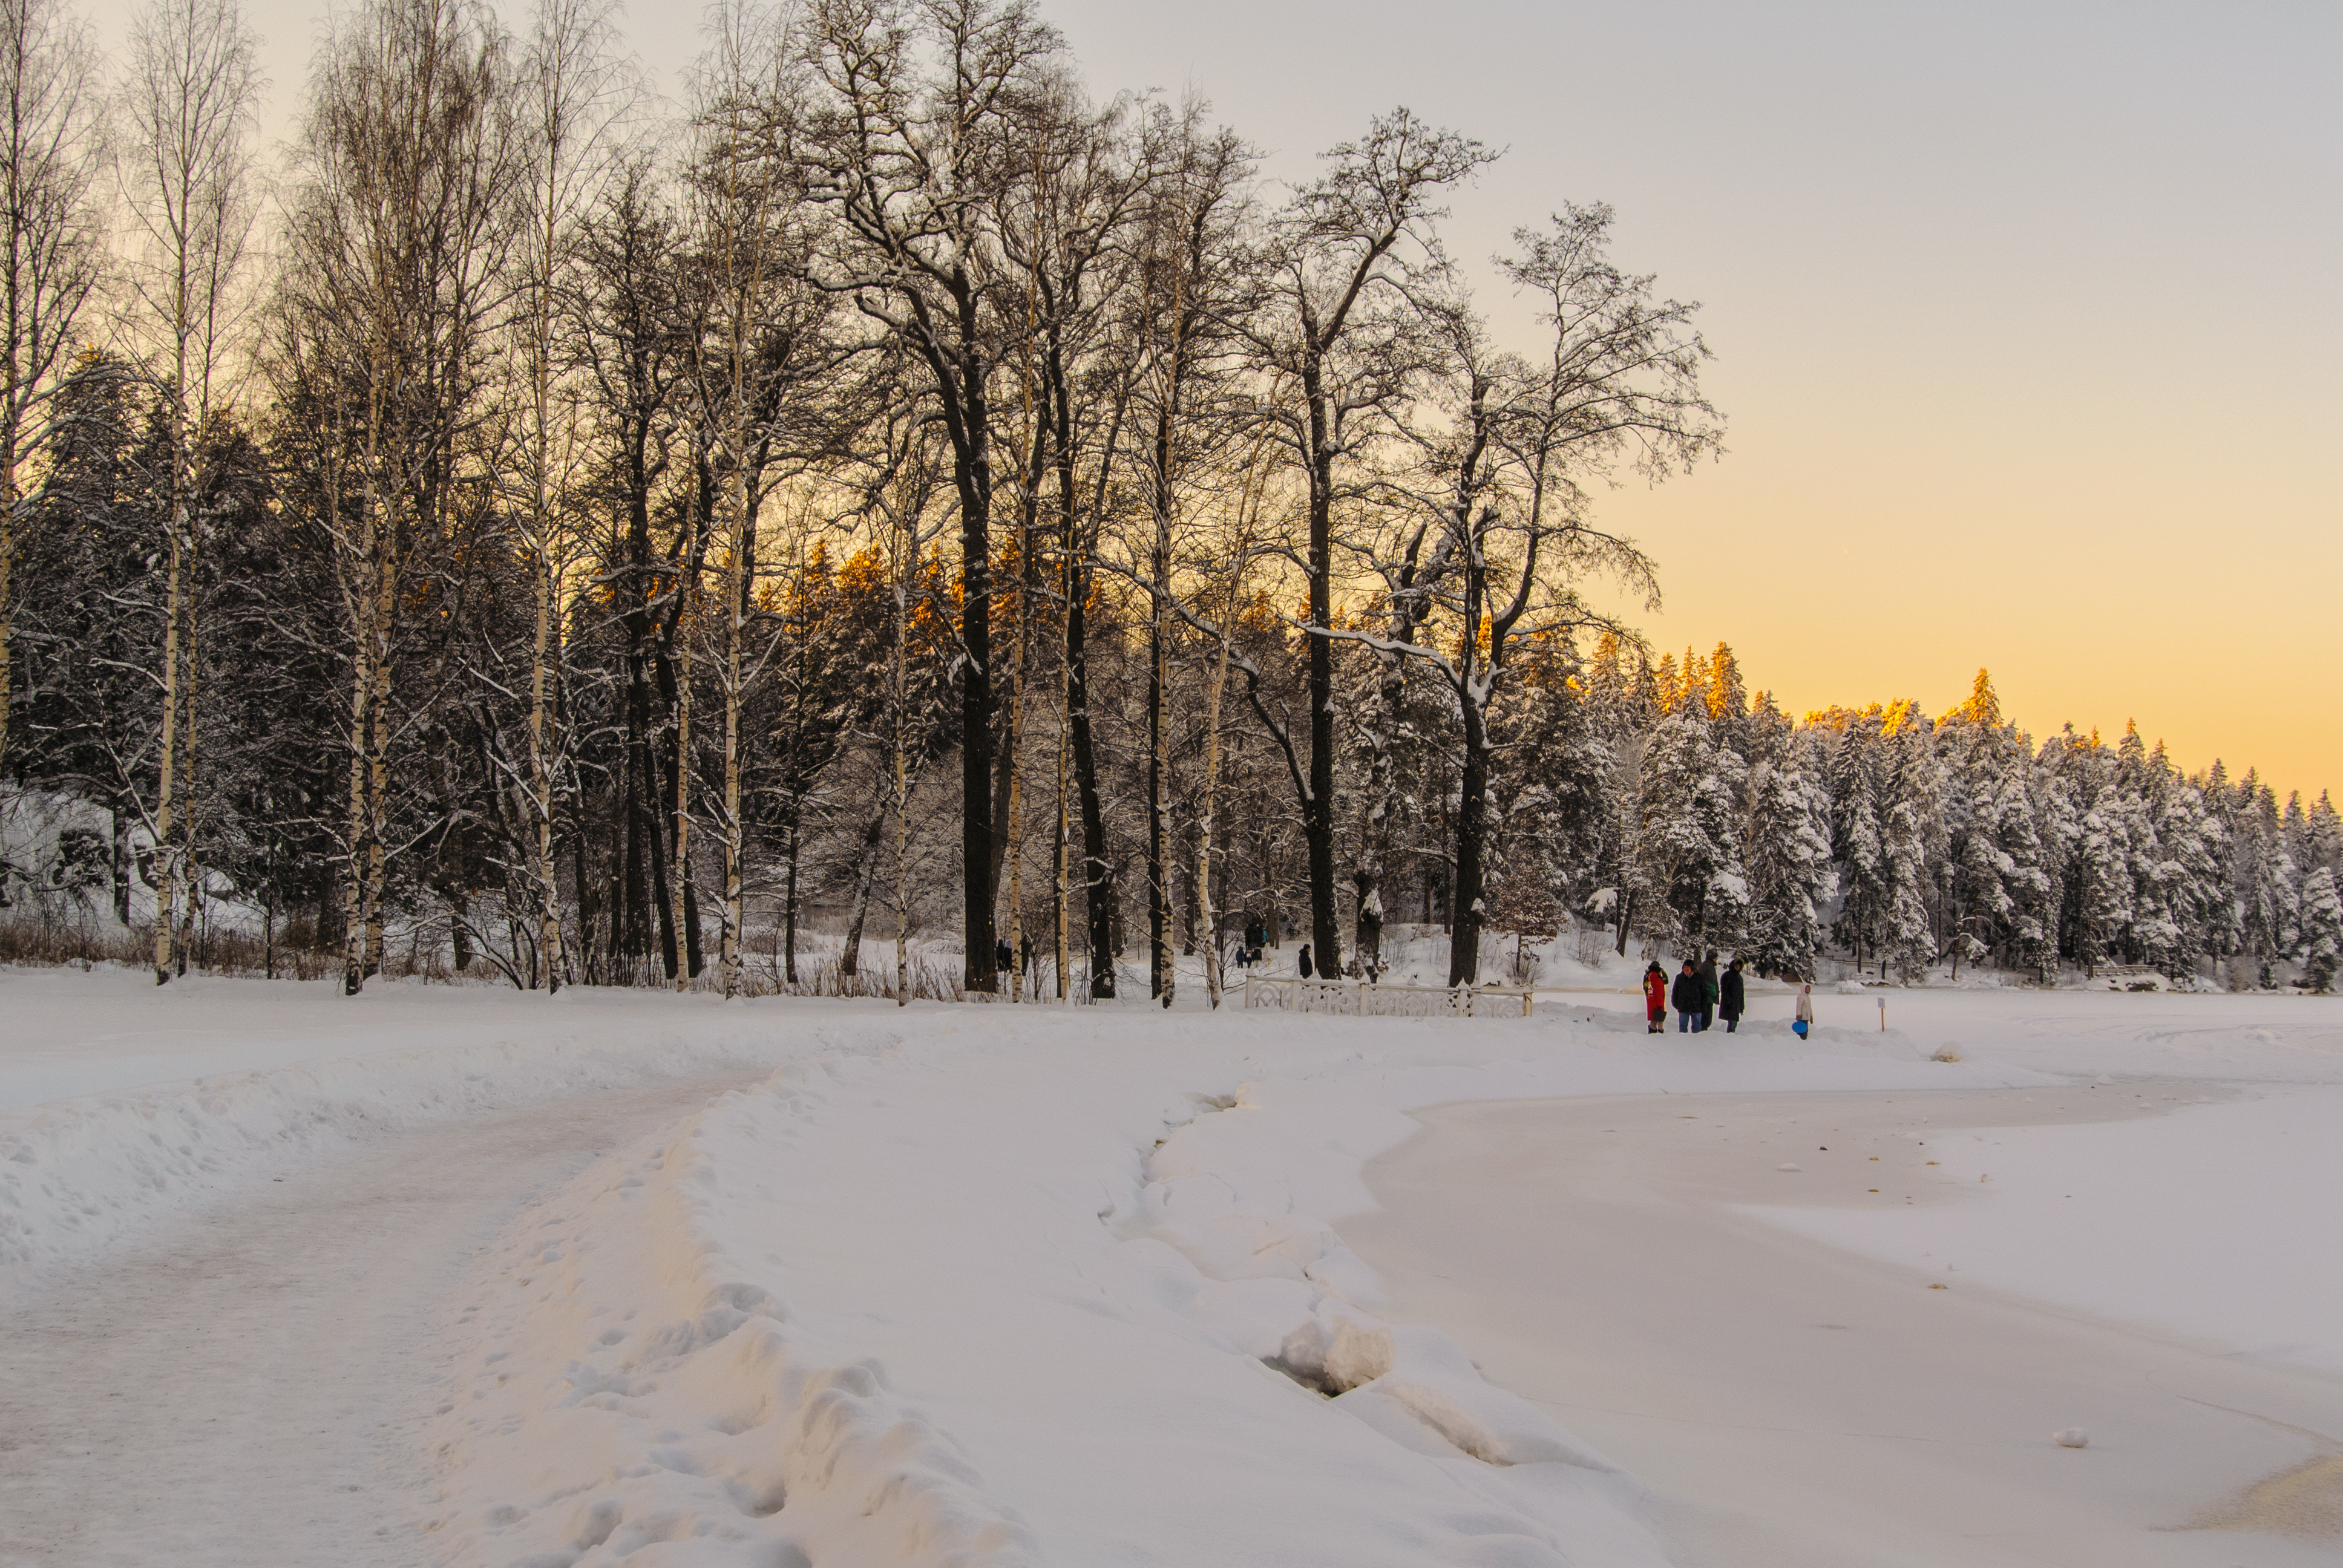
images, sky, snow, natural landscape, tree, branch, plant, twig, cloud, sunlight, wood, atmospheric phenomenon, freezing, grass, woody plant, landscape, road, thoroughfare, plain, frost, forest, horizon, winter, event, deciduous, evening, precipitation, trunk, field, wildlife, sunrise, street, sunset, plant stem, grove, road surface, dusk, lane, street light, recreation, ice, winter storm, grassland